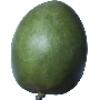
Label: Mango 1